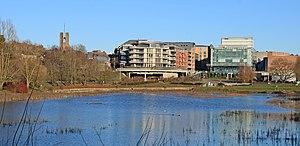
Belgique - Brabant wallon - Ottignies-Louvain-la-Neuve - Lac de Louvain-la-Neuve (lac artificiel aménagé en 1984)
Le lac de Louvain-la-Neuve est un lac artificiel situé à Louvain-la-Neuve, section de la ville belge d'Ottignies-Louvain-la-Neuve, en Brabant wallon.